Nigloland

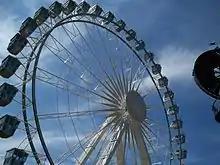
The Ferris wheel by Gerstlauer.

Since 2009 a ferris wheel by Gerstlauer of fifty meters high has been installed in the Swiss village. The 2009 season was the last for the cinema named "Planète 180°". That same year, the leaders expressed their intention to develop its hotel complex by adding "cottages" on the theme of the Caribbean. This project will not materialize.